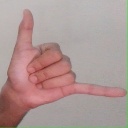
अक्षर: द